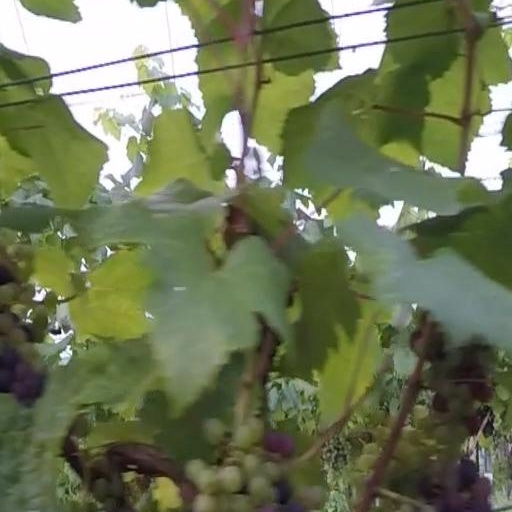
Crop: grape